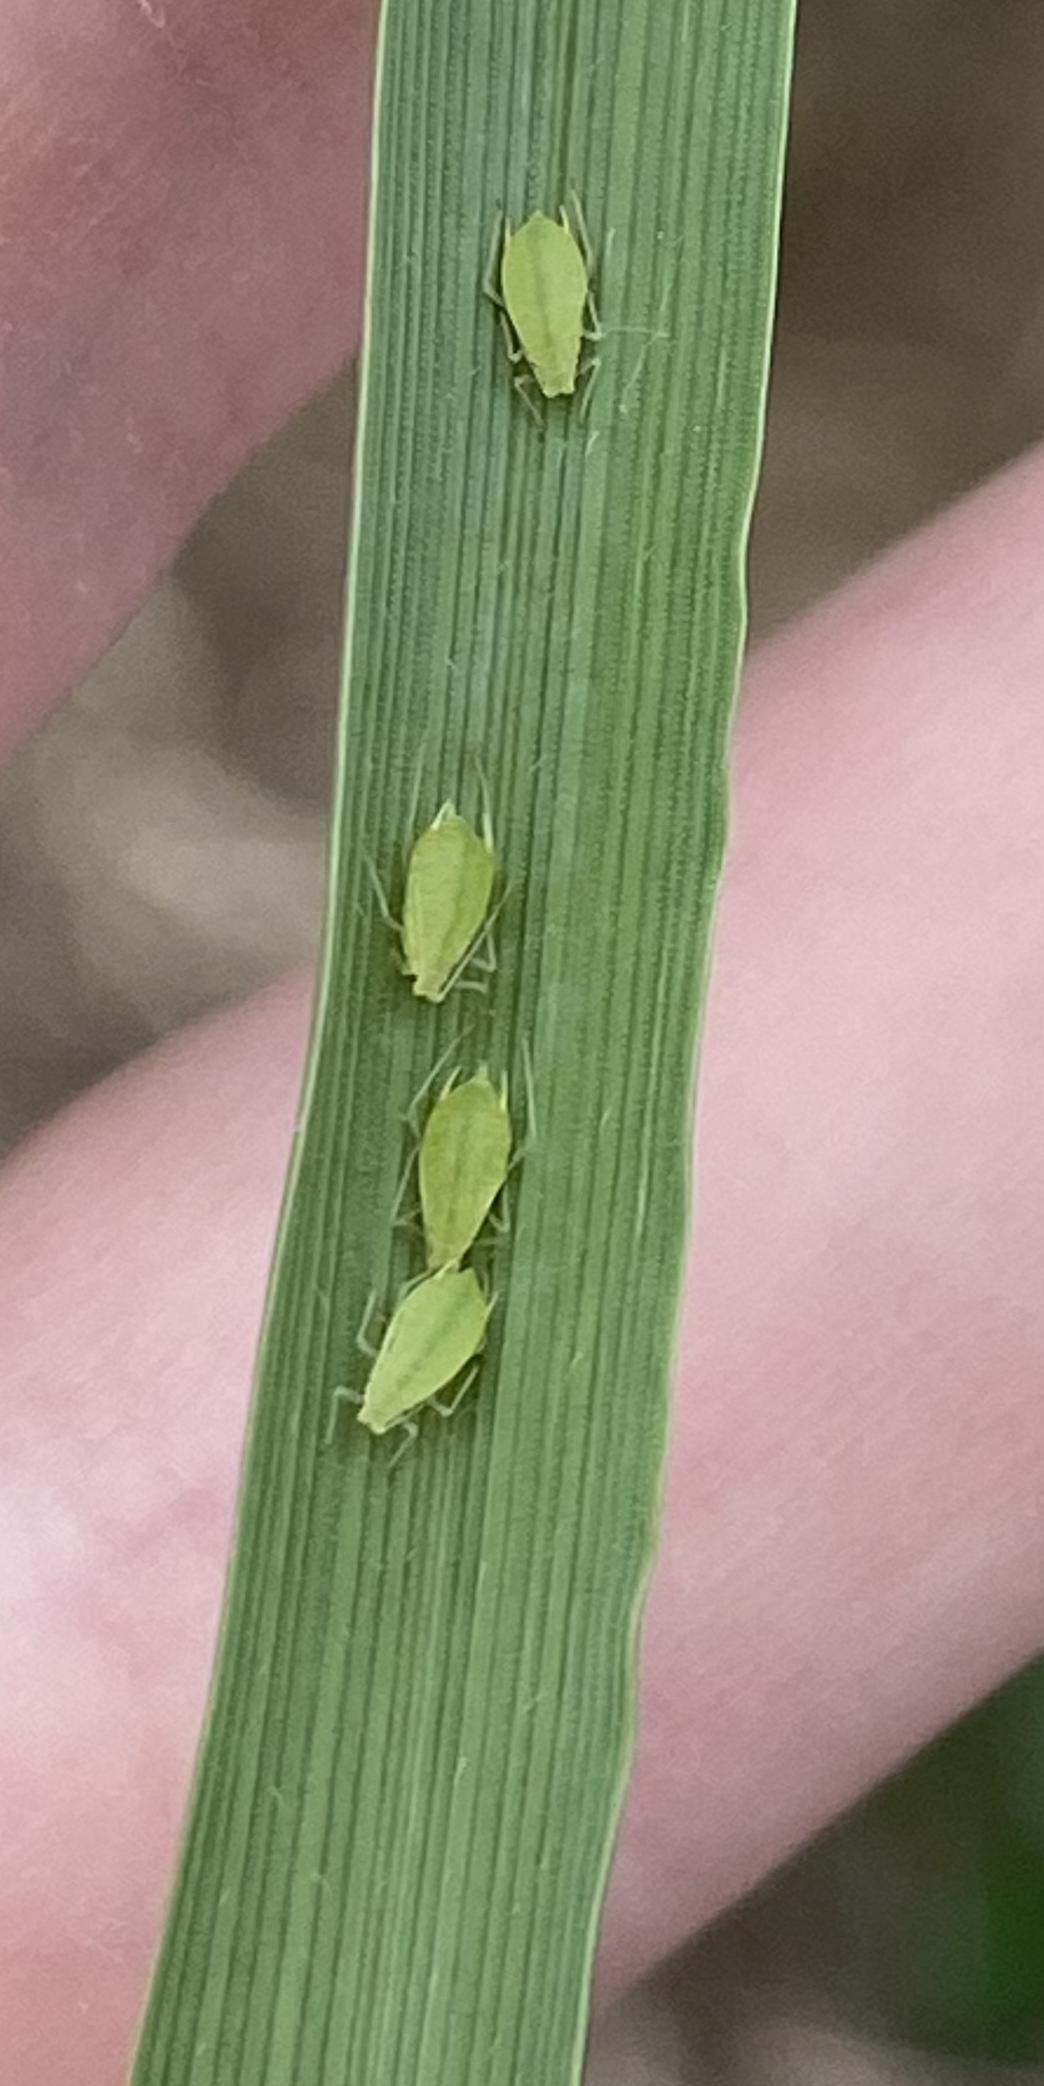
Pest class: cereal_grass_aphid